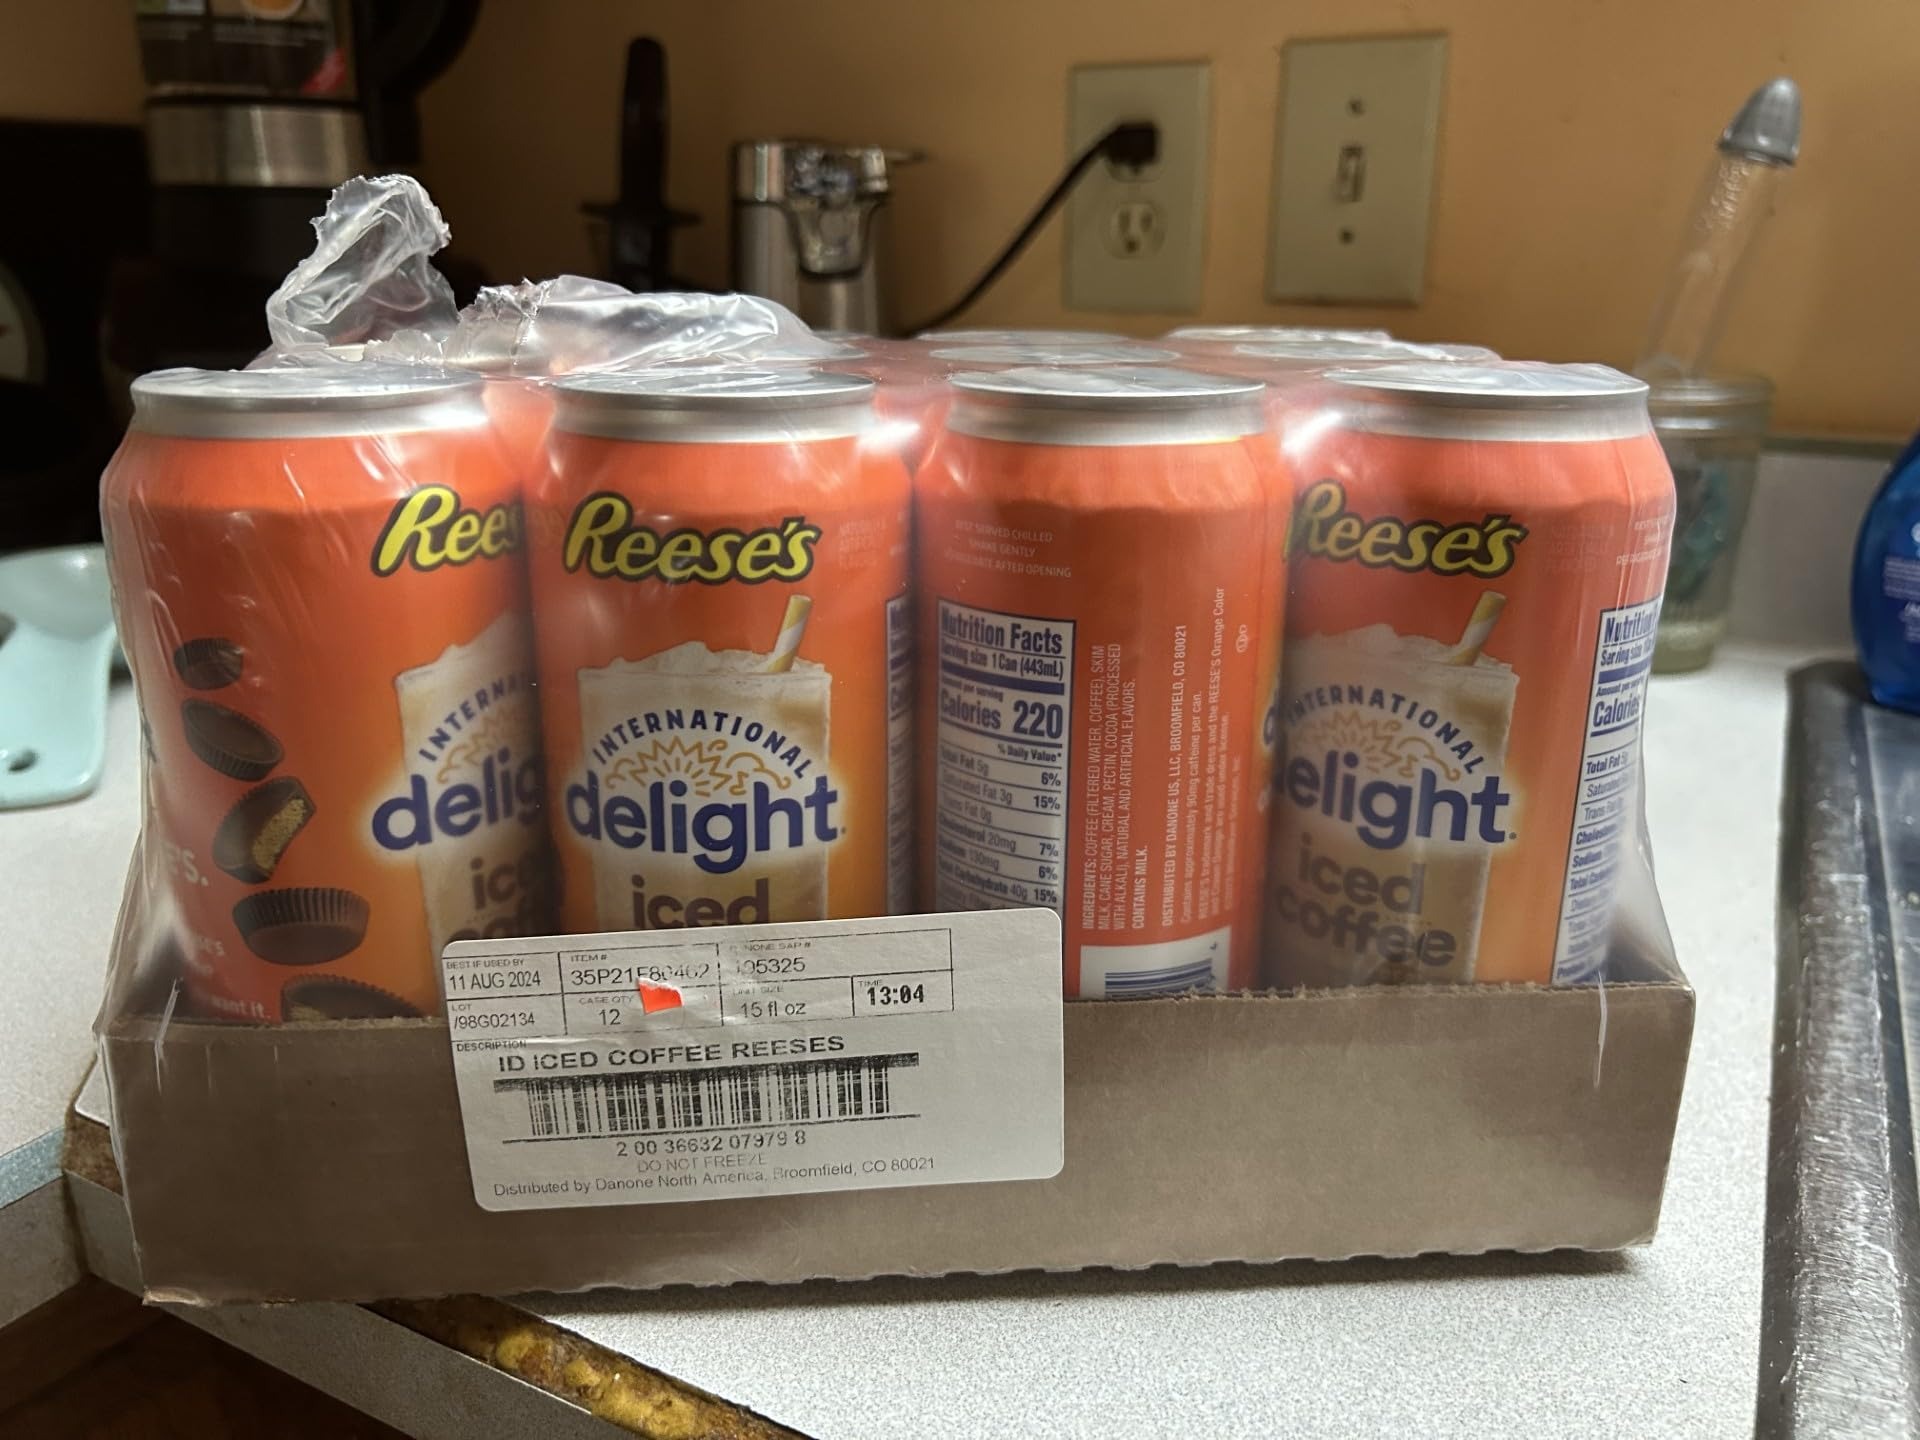
Item Name: Internation Delight Reese's Iced Coffee, 12 pack, 15 oz each
Value: 15.0
Unit: Fl Oz

Price: 43.68